Punic people

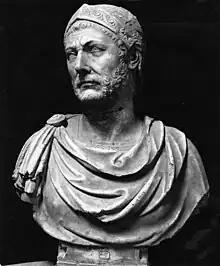
The Capuan bust, reputedly of Hannibal

Tunisia was among the areas settled during the first wave of Phoenician expansion into the west, with the foundation of Utica and Hippo Regius taking place around the end of the twelfth century. Further Phoenician settlements, were established in the following centuries, including Hippo Diarrhytus and Hadrumetum.